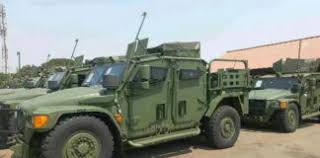
Label: BTR